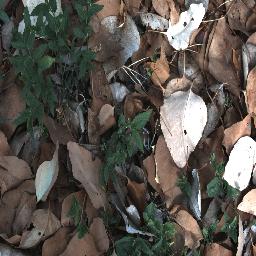
Label: negative